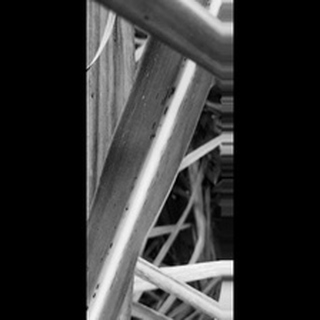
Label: sugarcane_rust